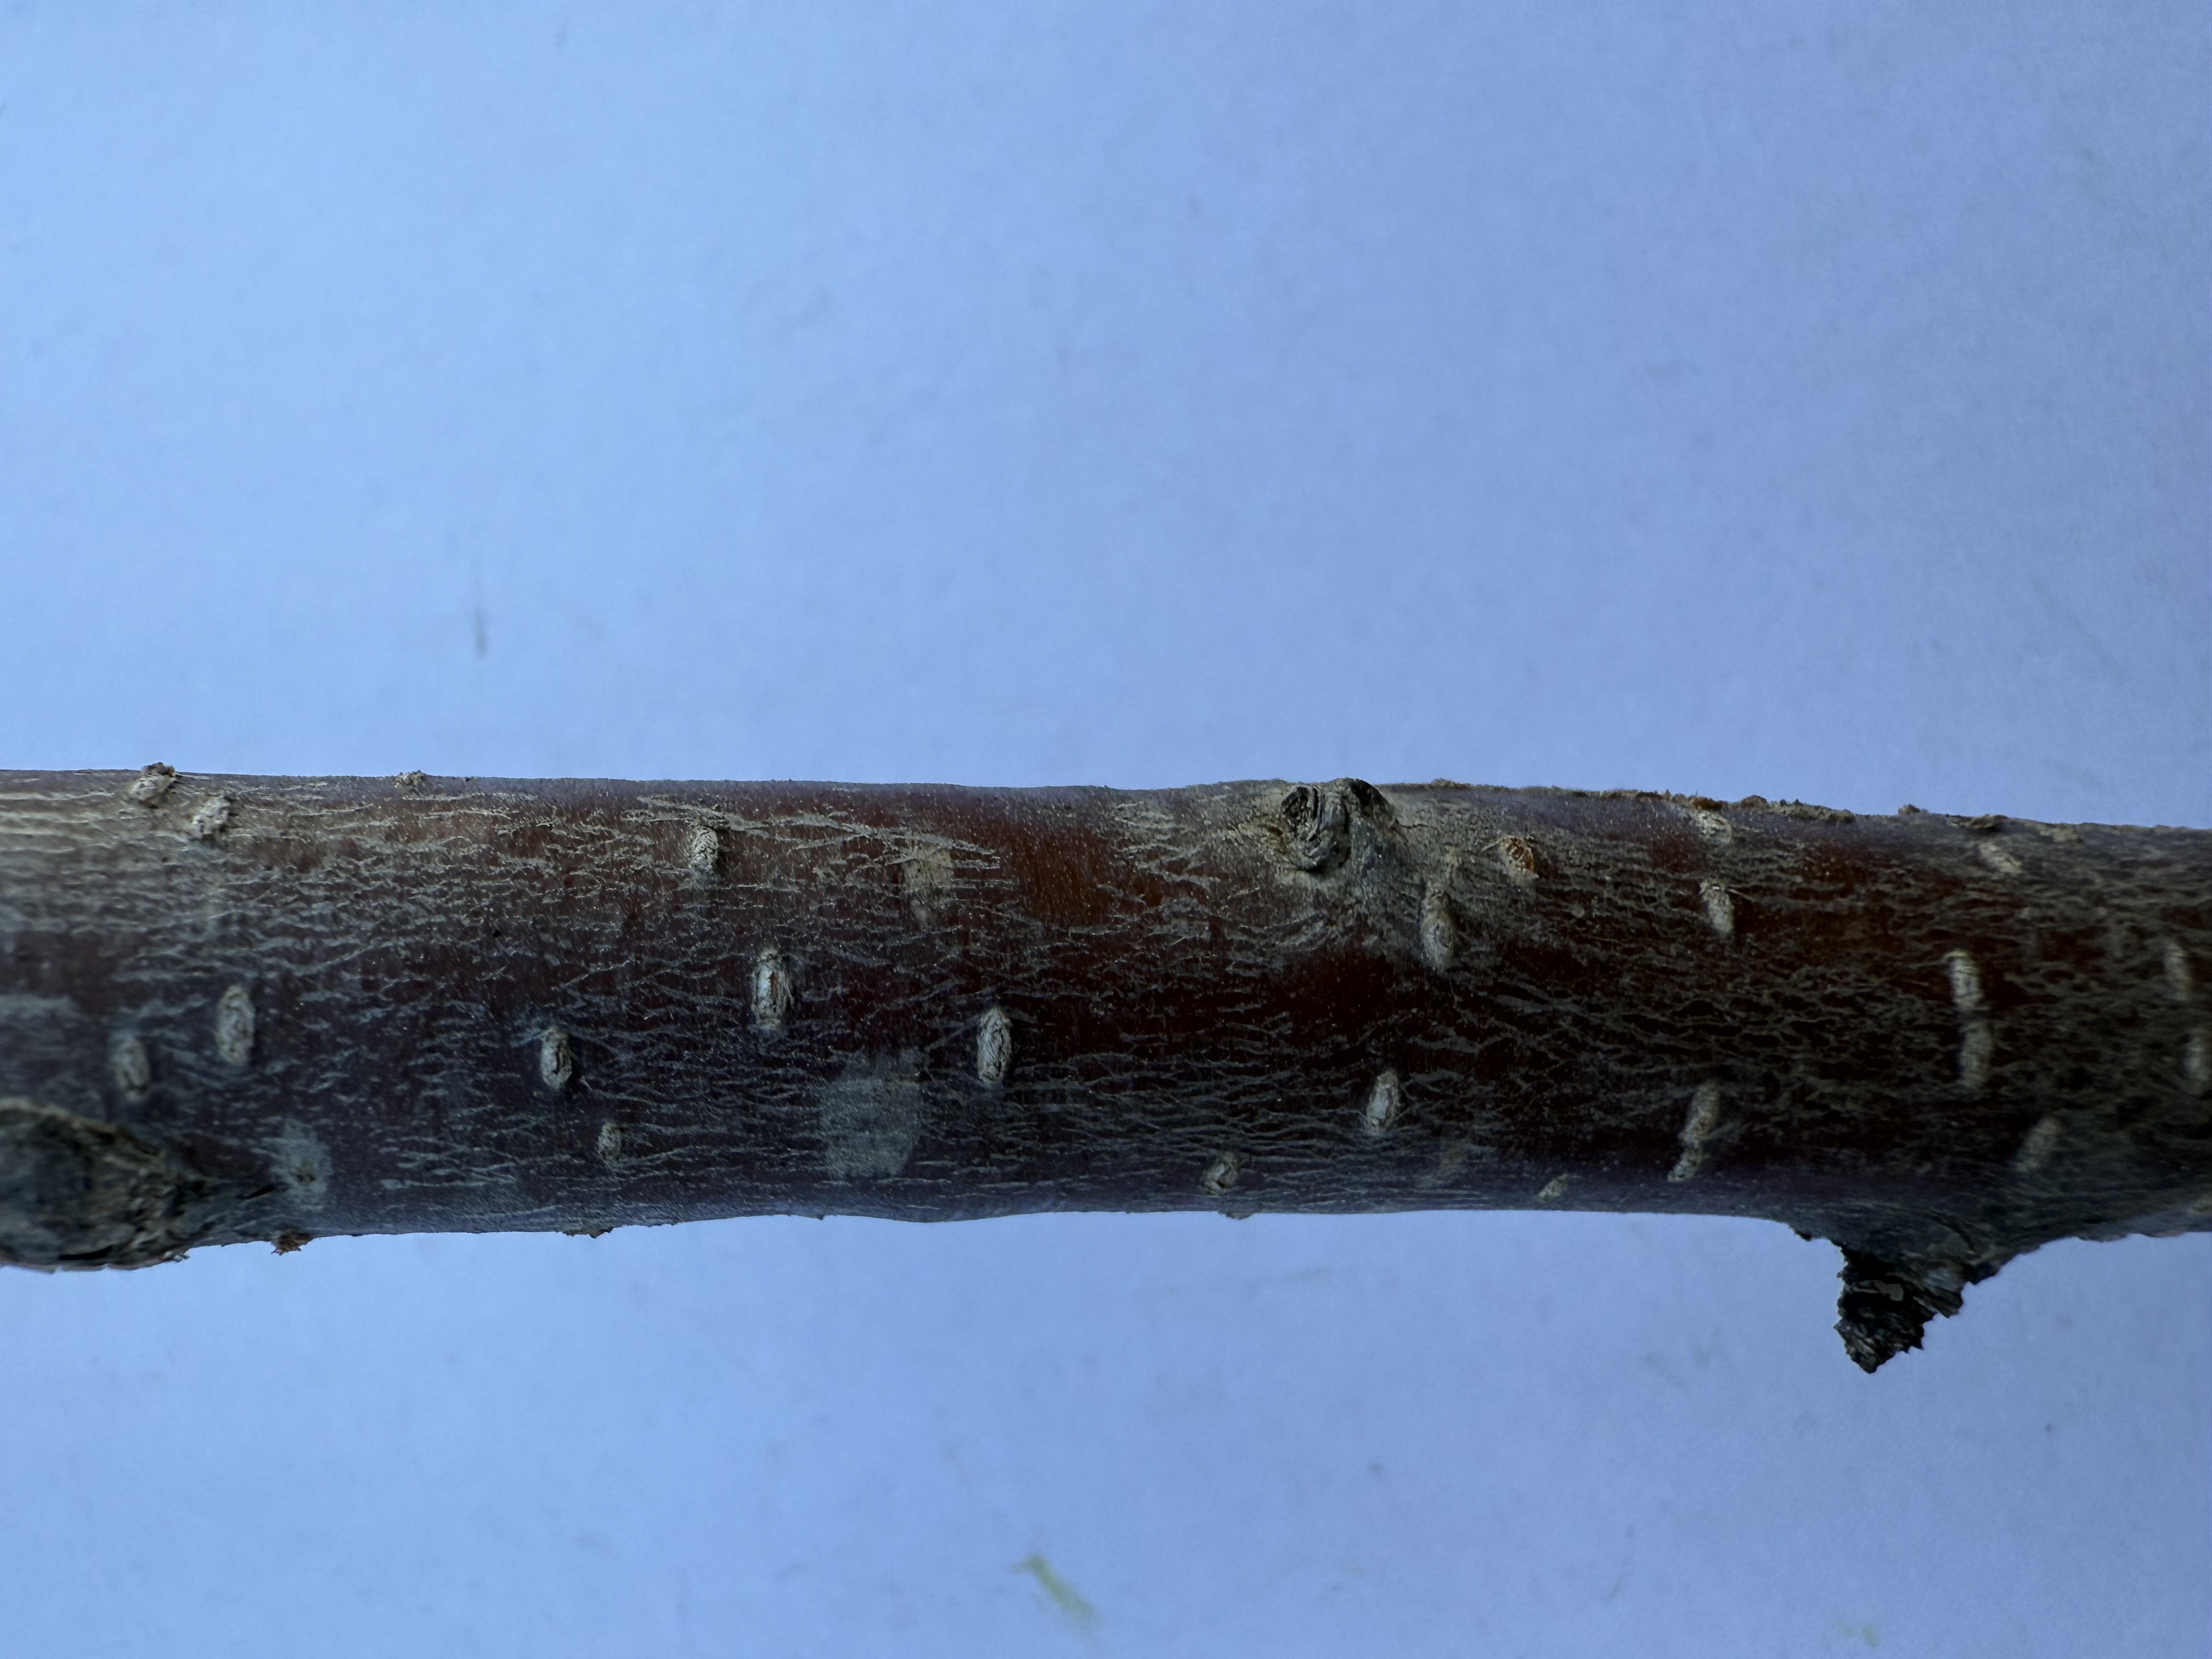
Variety: Sour Cherry